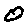
Label: 0